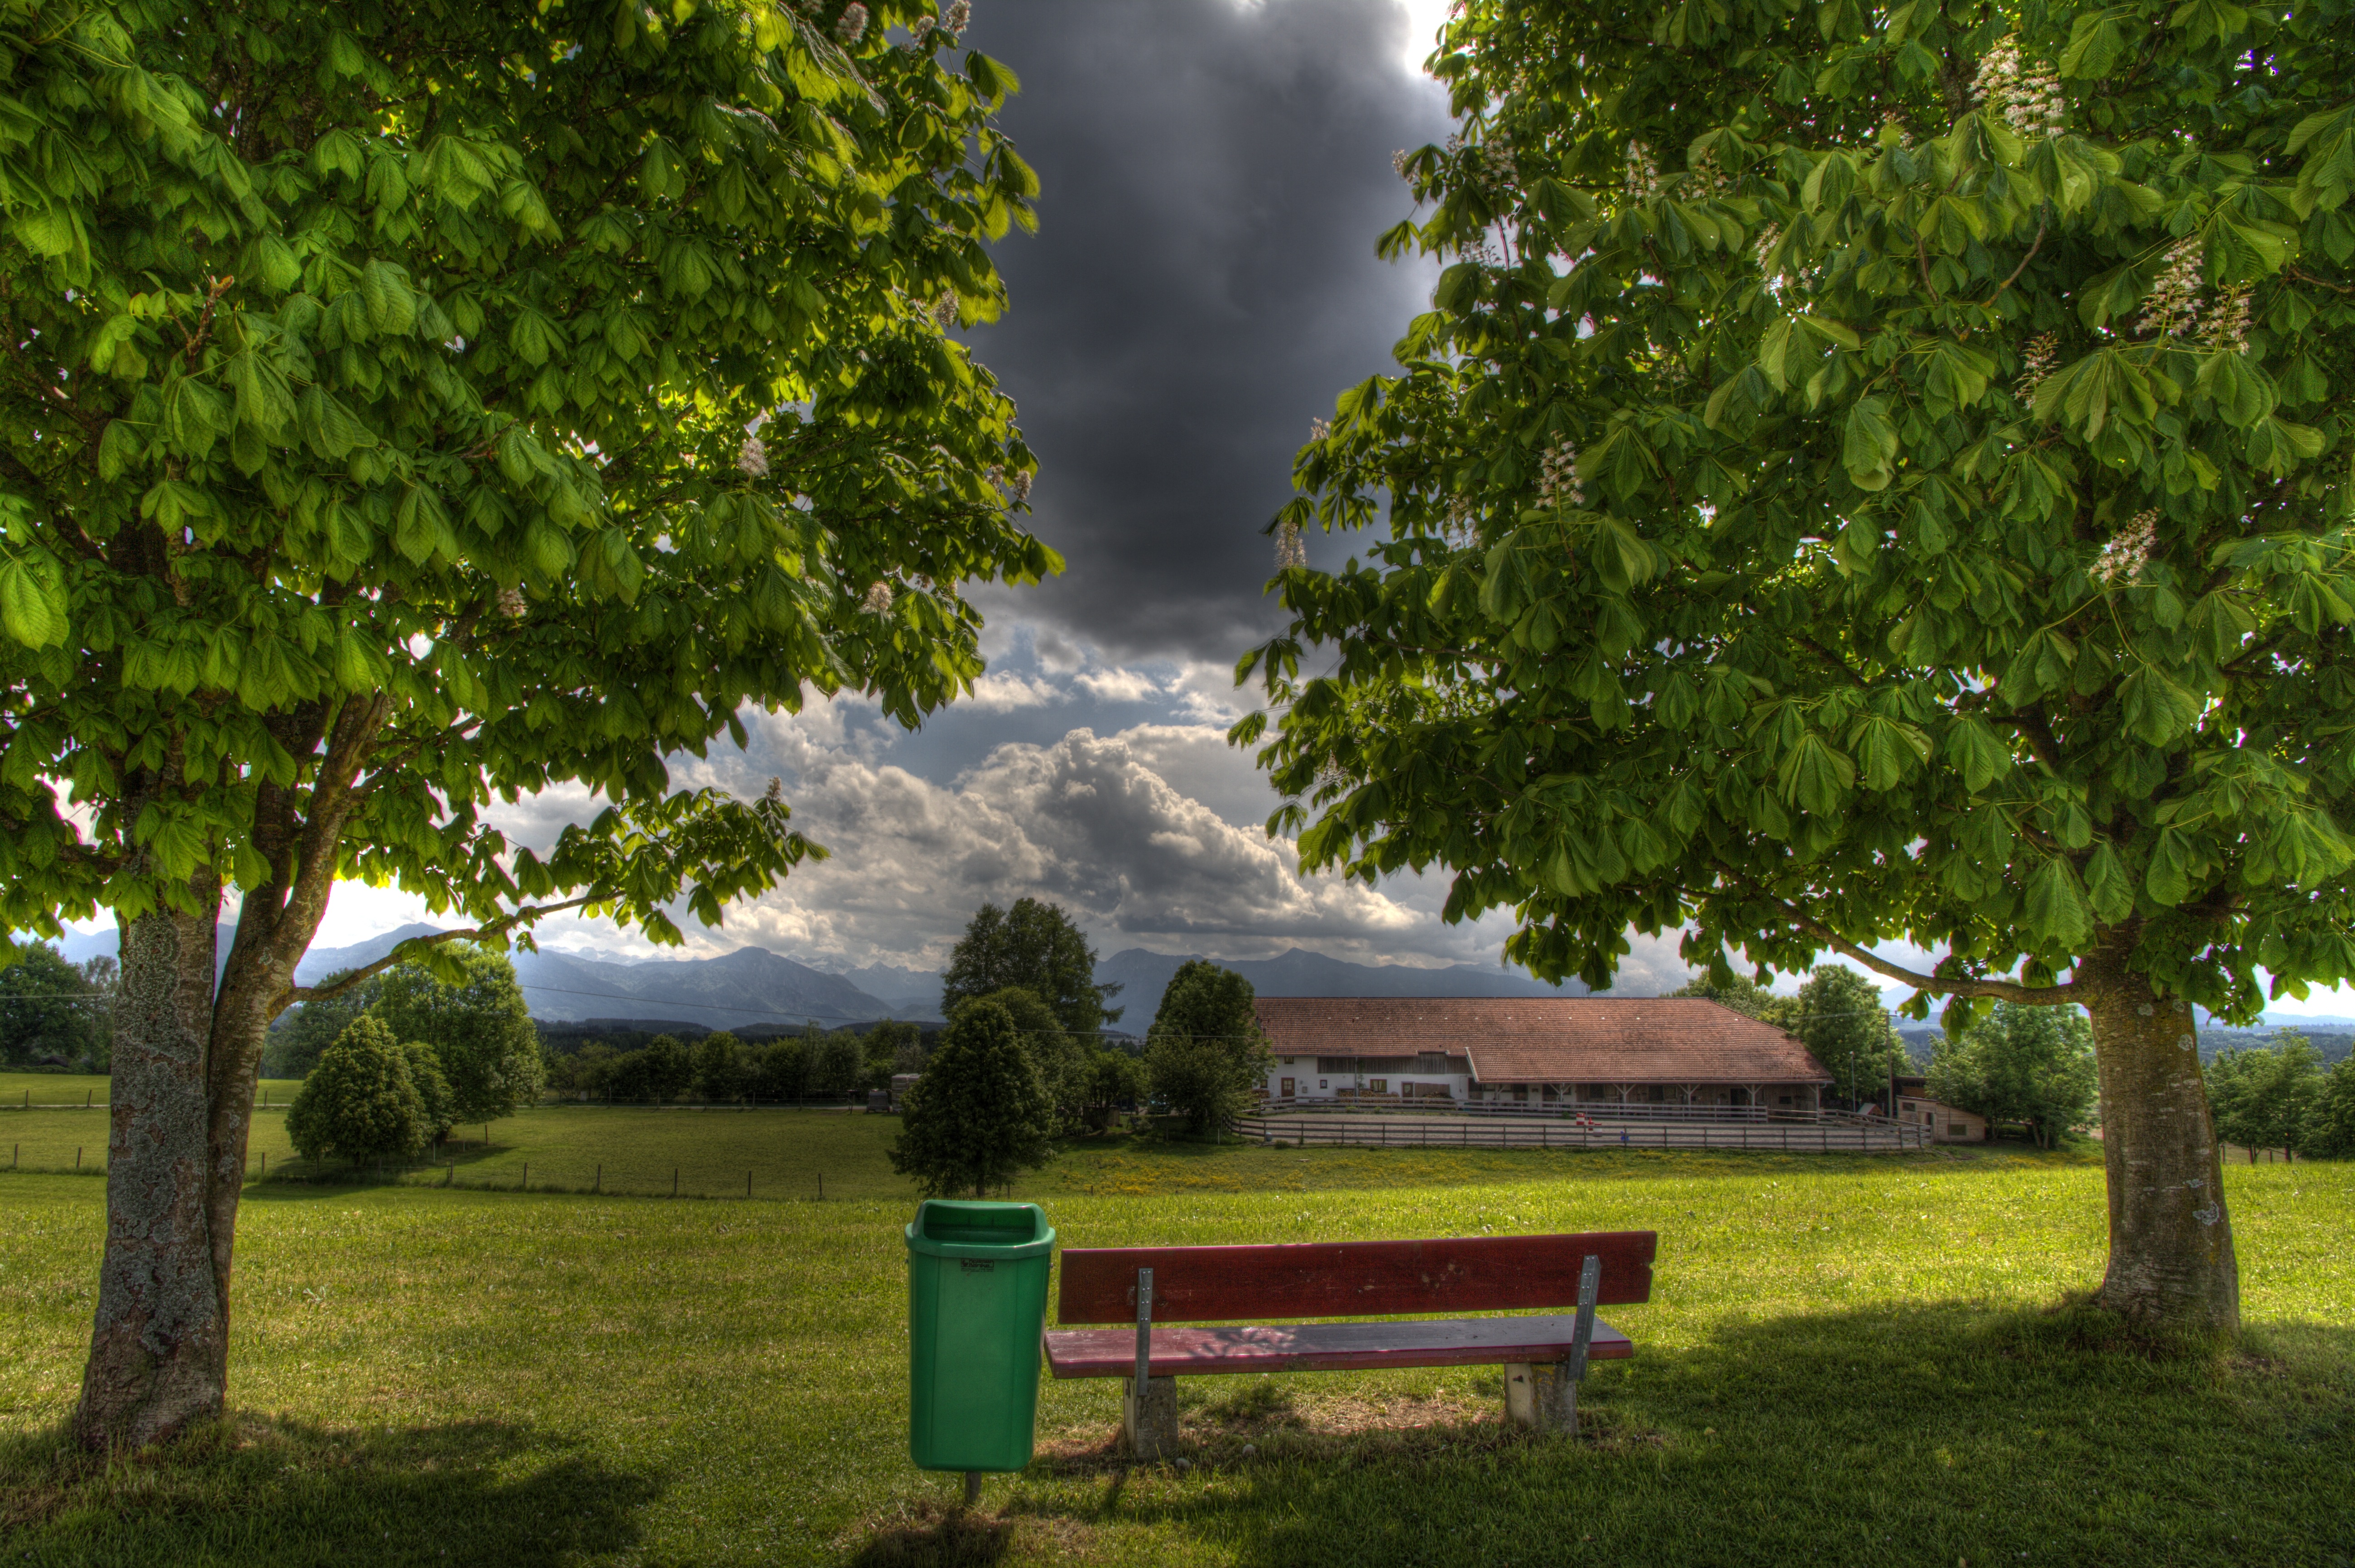
landscape, tree, nature, plant, bench, lawn, sunlight, leaf, flower, seat, view, green, park, botany, rest, garden, hdr, clouds, bank, outlook, plantation, estate, mood, idyll, rural area, distant view, hdr image, woody plant